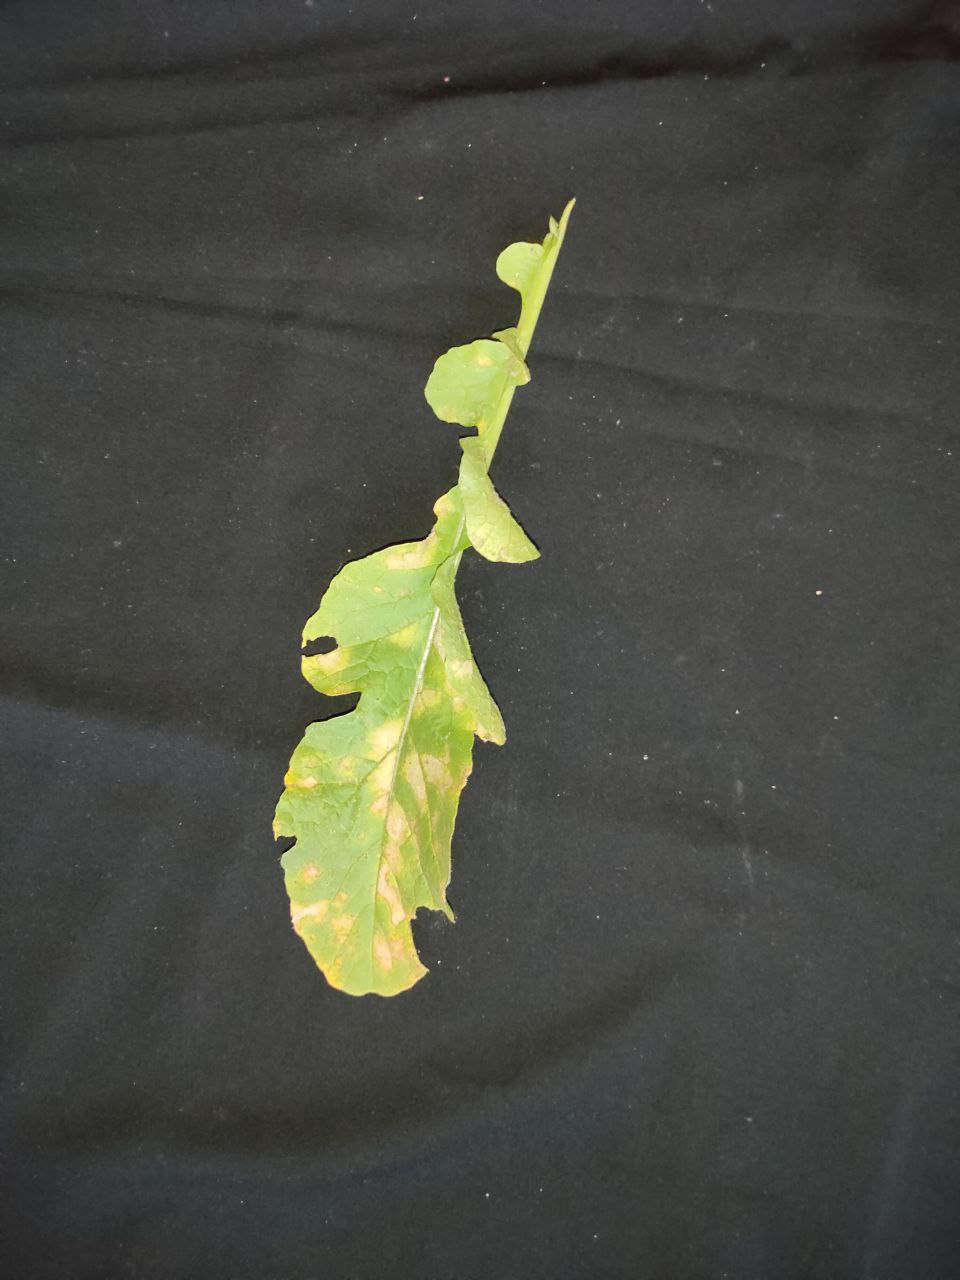
Label: Mosaic virus